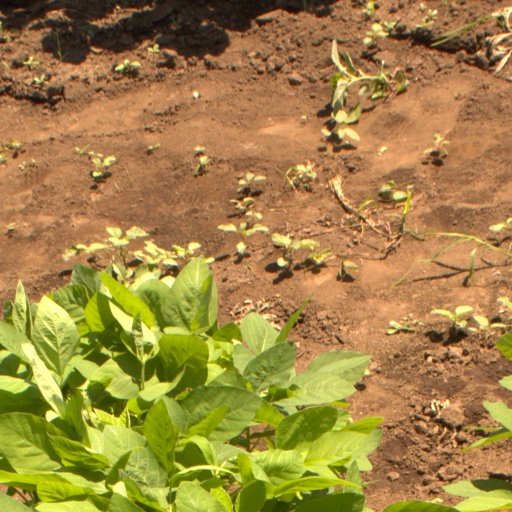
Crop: soybean